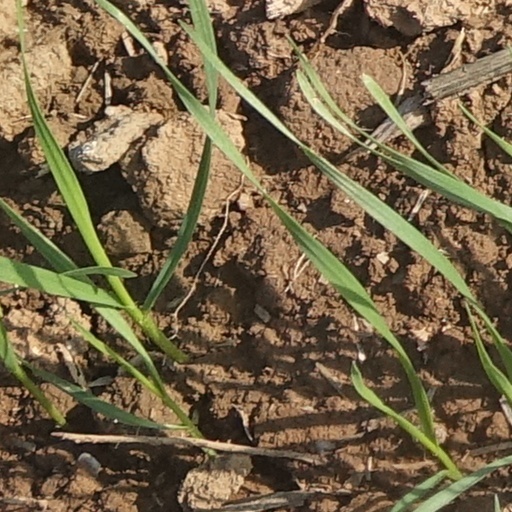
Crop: wheat